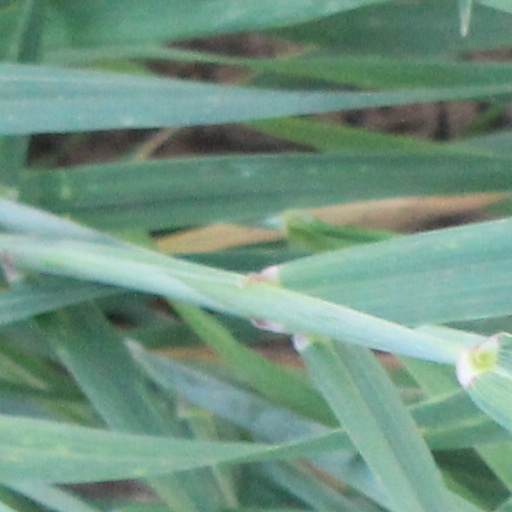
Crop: wheat